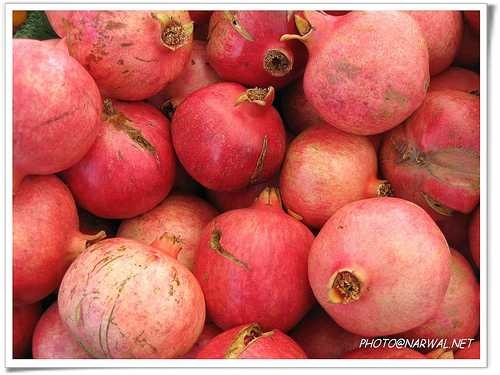
Label: Pomegranate